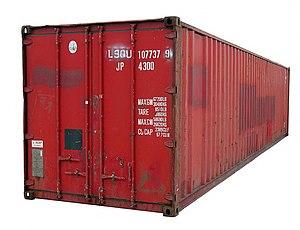
Le cycle de vie du produit est la succession d'étapes de commercialisation que traverse un produit dans le temps. En effet, les conditions de vente d'un produit changent en permanence.